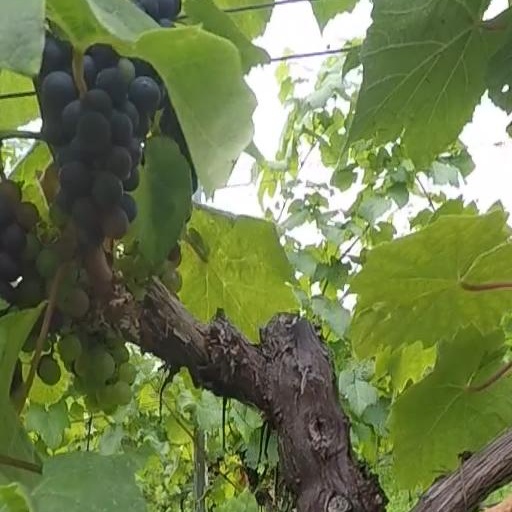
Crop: grape